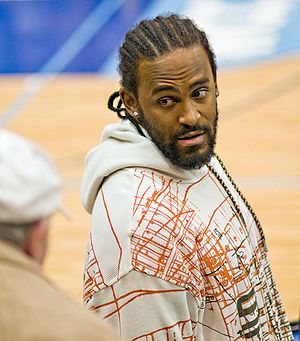
Ronny Turiaf
Ronny Turiaf er en fransk basketballspiller, der spiller som forward i NBA-klubben Los Angeles Clippers. Han kom til klubben d. 27. juli 2012. Han kom ind i ligaen i 2006, og har tidligere repræsenteret Los Angeles Lakers, Golden State Warriors, New York Knicks, Washington Wizards og Miami Heat.